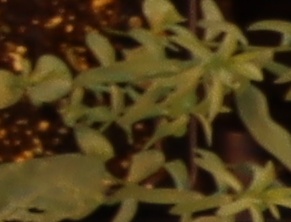
Label: Flax